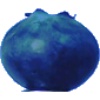
Label: huckleberry